Causes of unemployment in the United States

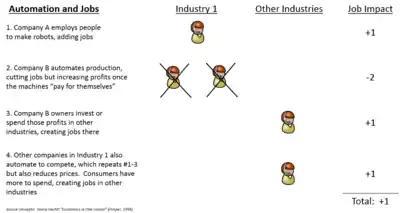
Impact of automation on jobs, as described by Henry Hazlitt

Economist Paul Krugman wrote: "By contrast, trade between countries at very different levels of economic development tends to create large classes of losers as well as winners. Although the outsourcing of some high-tech jobs to India has made headlines, on balance, highly educated workers in the United States benefit from higher wages and expanded job opportunities because of trade ... But workers with less formal education either see their jobs shipped overseas or find their wages driven down by the ripple effect as other workers with similar qualifications crowd into their industries and look for employment to replace the jobs they lost to foreign competition. And lower prices at Wal-Mart aren't sufficient compensation."